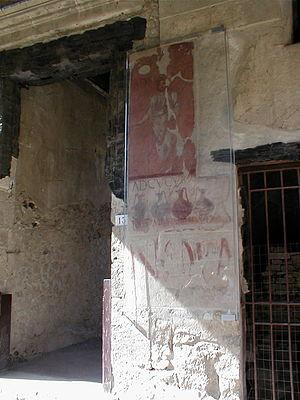
Caupona (débit de vin) à Herculanum
La caupona, fut dans les grandes villes de l'Empire romain, un lieu de débit de vin. Dans les zones rurales, elle joua le rôle d'auberge.
Une carte des vins nomme généralement un menu particulier présentant une sélection de vins proposés à la vente dans un restaurant. Ce type de sélection tire ses origines de l'antiquité et a évolué au fil des siècles vers des listes de vins proposées tant par un producteur, qu'un négociant ou un détaillant. La carte des vins - et particulièrement celles proposées en restauration - reflète toujours le choix subjectif de celui qui l'a ordonnancée.